Lake Tecopa

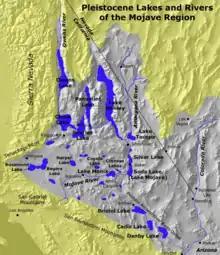
Pleistocene lakes in the region. Note that Lake Tecopa's borders are incorrect

A number of fossils were discovered in the sediments, including "chara", diatoms, ostracods, snails and vertebrates. Flamingos lived around the lake. Among mammals are "Camelops", "Equus", mammoth and muskrat. Footprints have been observed at the edges of the lake basin.